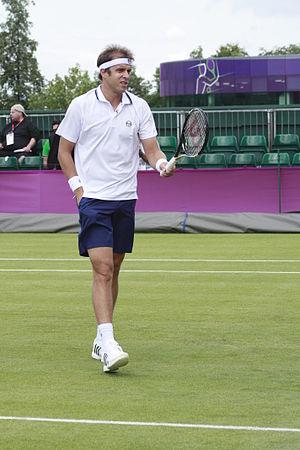
Le Luxembourg participe aux Jeux olympiques d'été de 2012 à Londres au Royaume-Uni du 27 juillet au 12 août 2012. Il s'agit de sa 23ᵉ participation à des Jeux olympiques d'été.